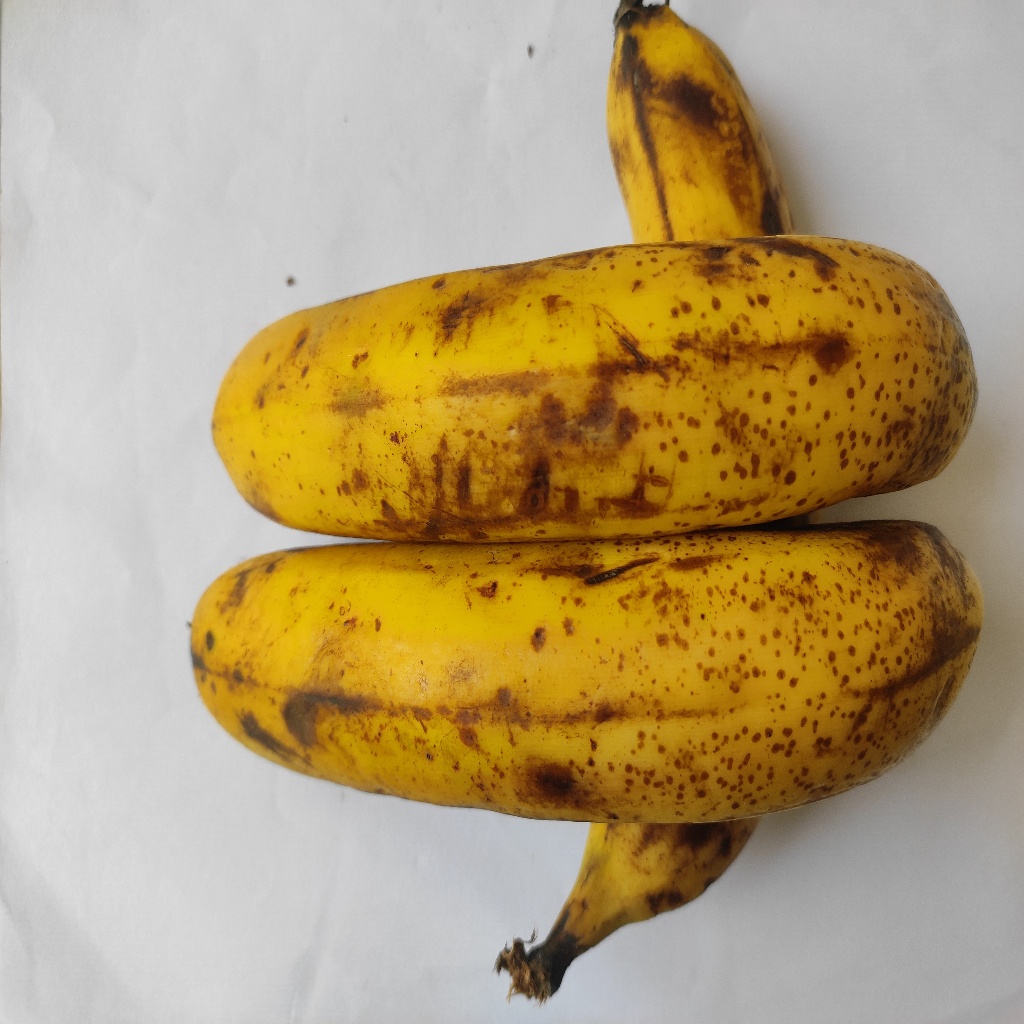
Crop: banana
Quality class: Class_B